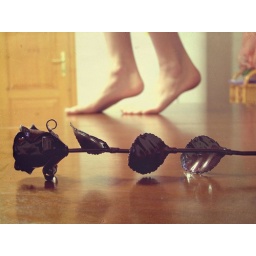
Alice in Wonderland was amazing! Oh, and i was standing on the table btw :) +2